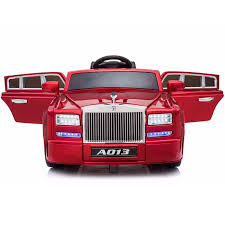
Vehicle type: Cars